Stamford, Lincolnshire

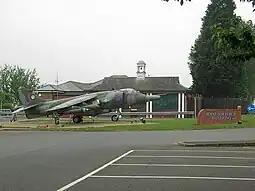
RAF Wittering is nearby to the south, seen here with an RAF Harrier jump jet

South of the town is RAF Wittering, a main employer which was until 2011 the home of the Harrier. The base opened in 1916 as RFC Stamford. It closed in 1919, but reopened in 1924 under its present name.